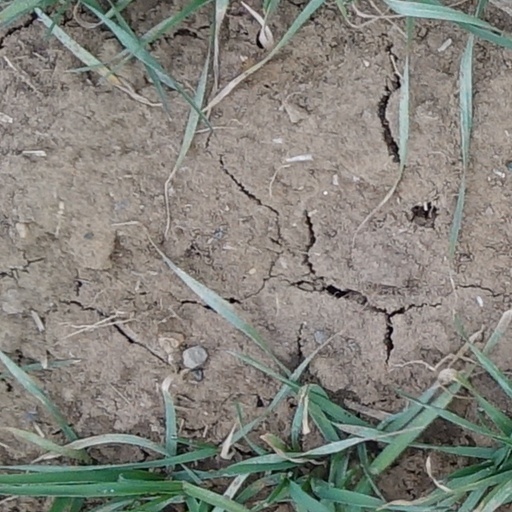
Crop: wheat